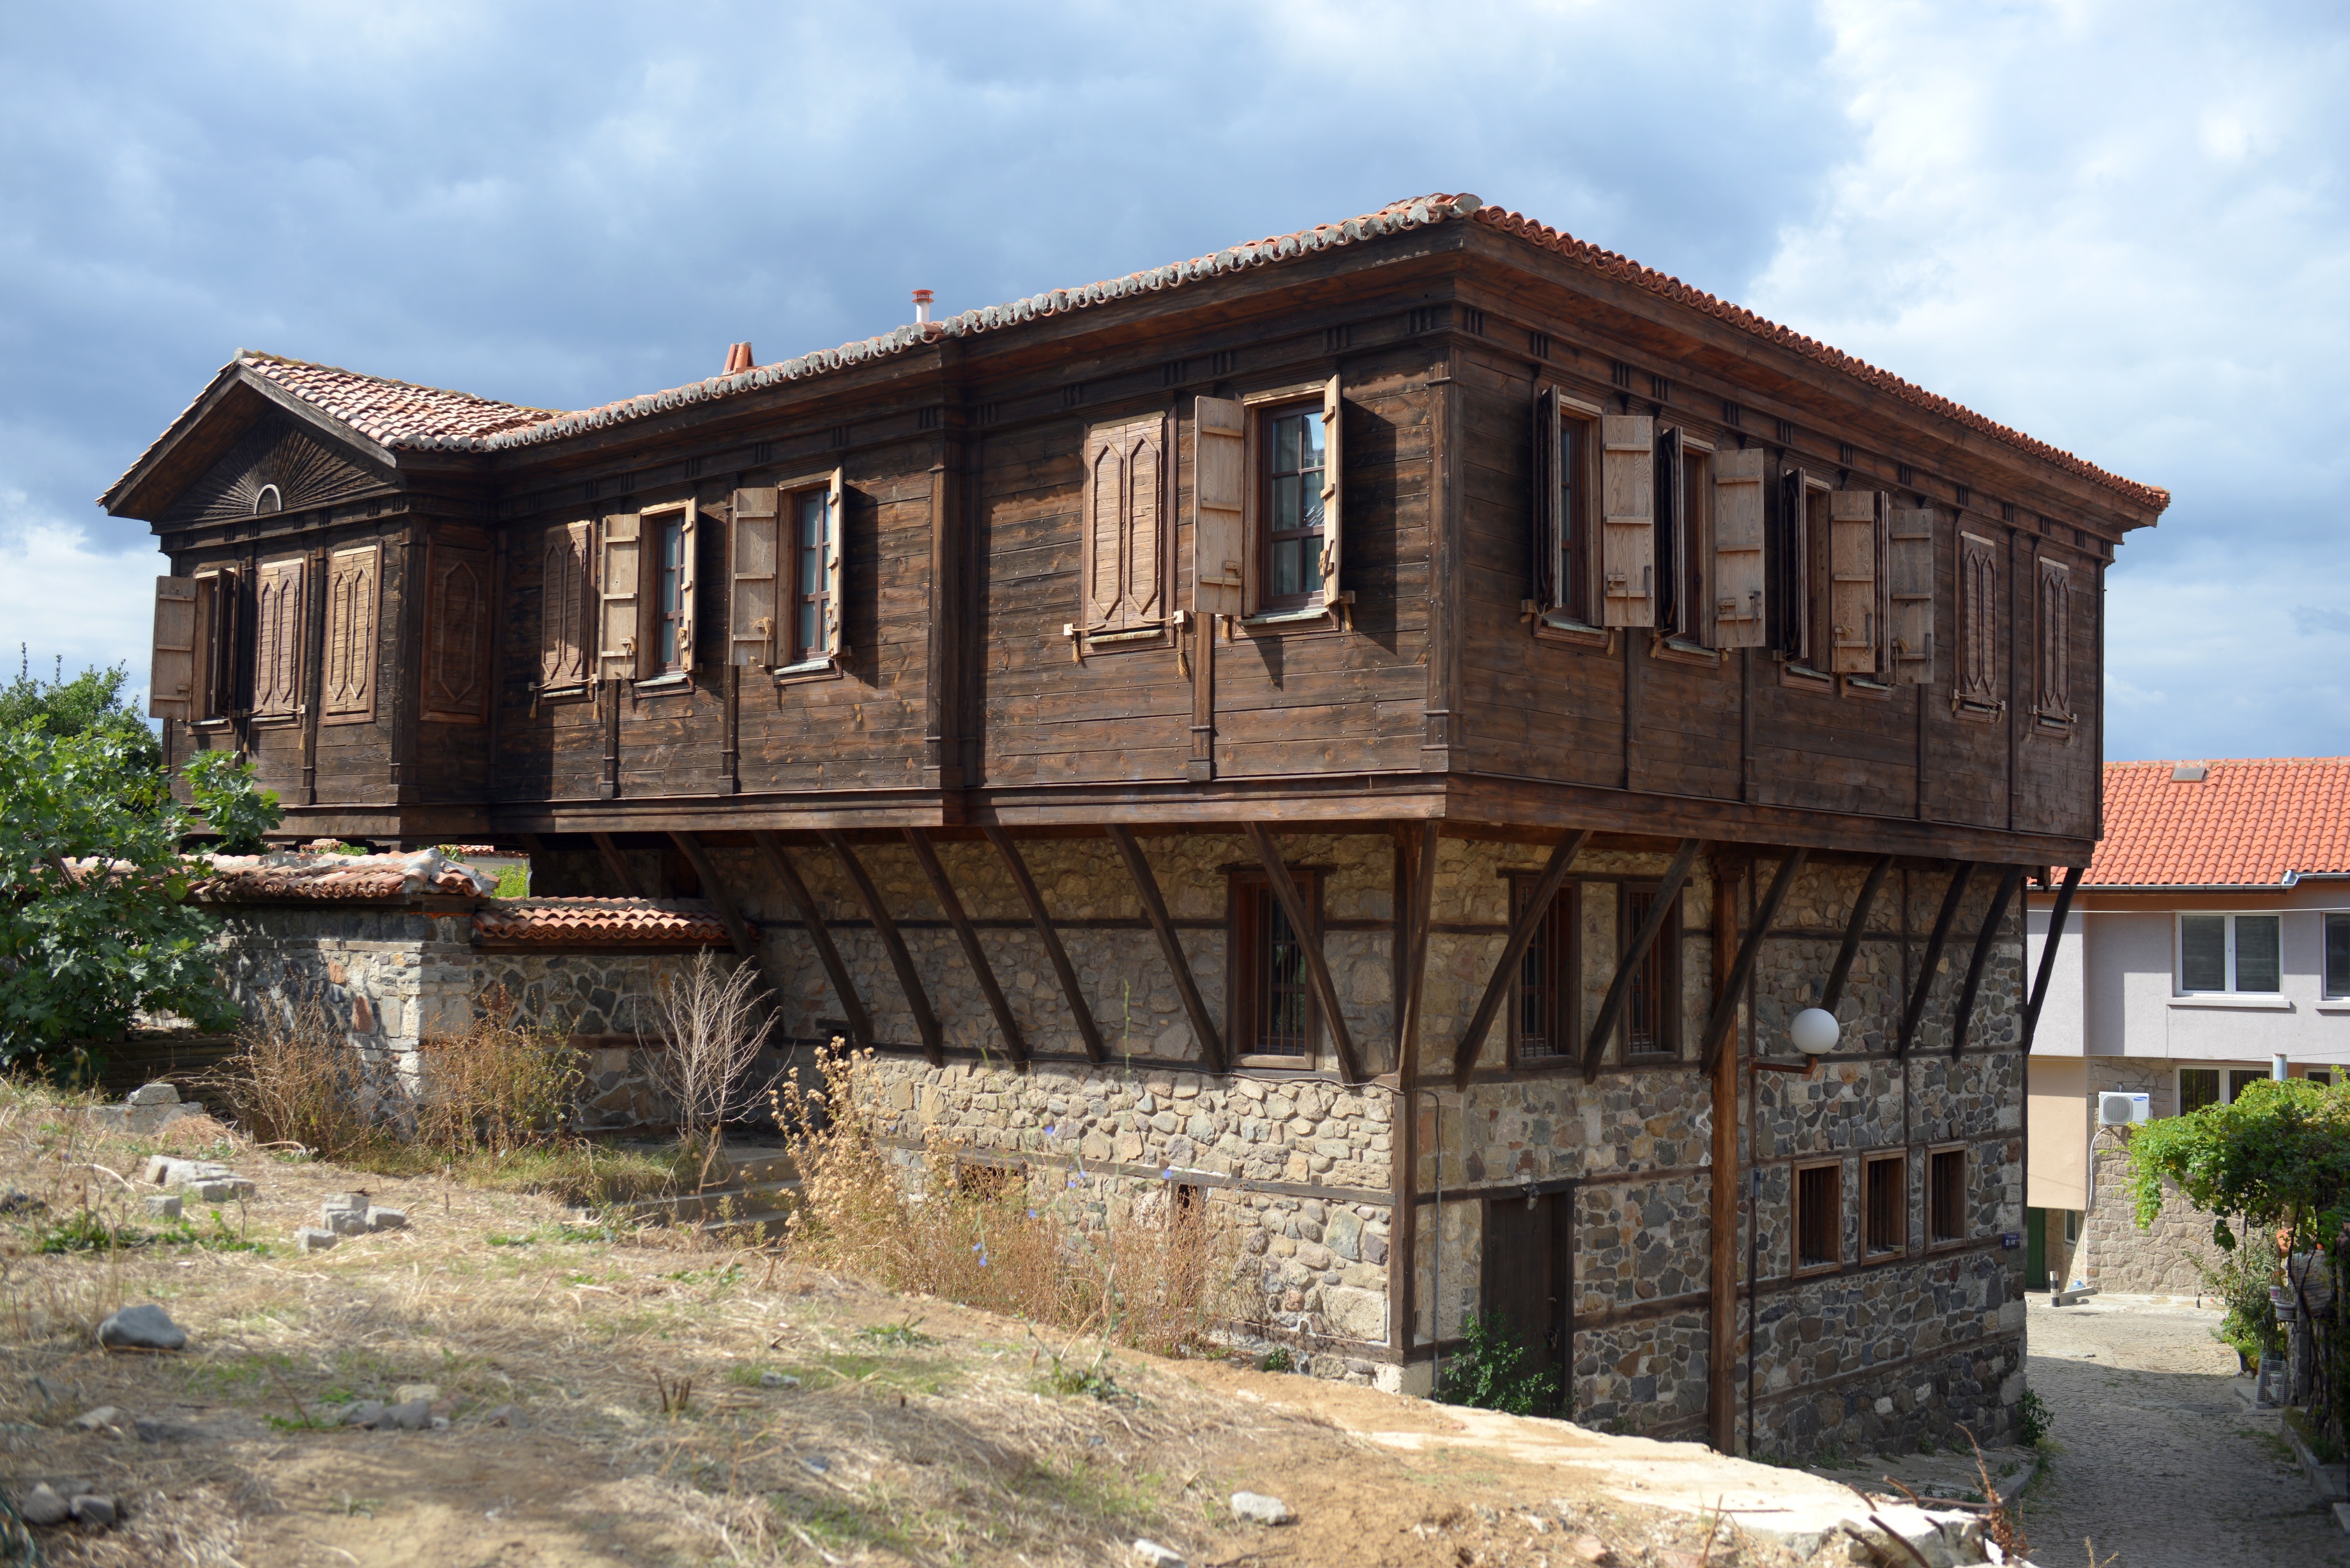
architecture, wood, house, building, home, shack, europe, cottage, facade, property, nikon, 28, nikkor, estate, d800, nikond800, bulgaria, nikkor357028, 3570, sozopol, real estate